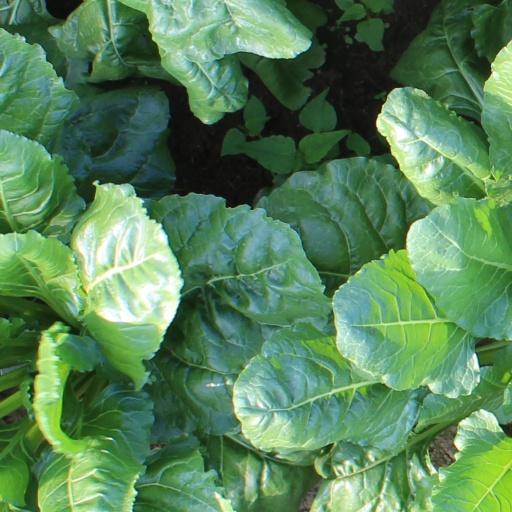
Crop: sugar beet